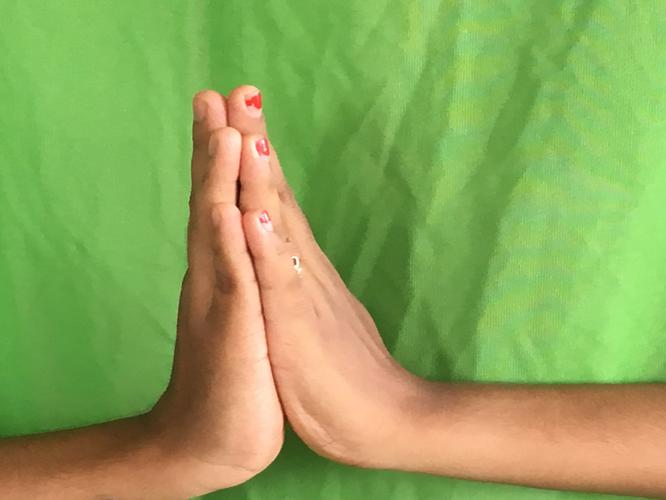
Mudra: Anjali
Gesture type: double_hand